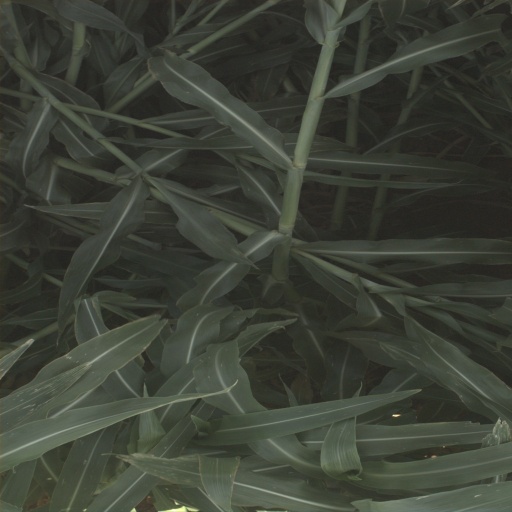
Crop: sorghum